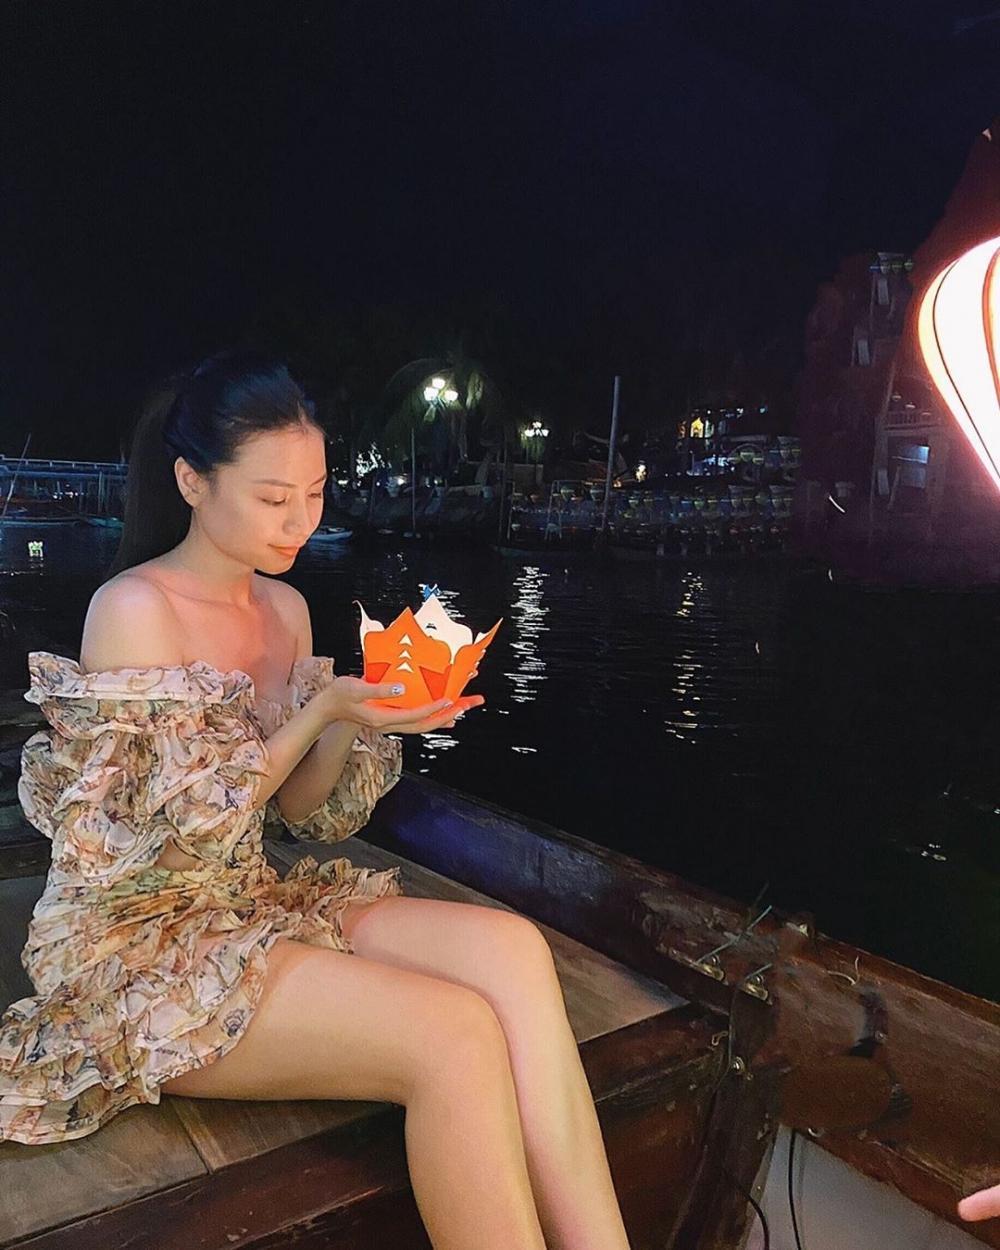
trời thì tối trong khung cảnh này